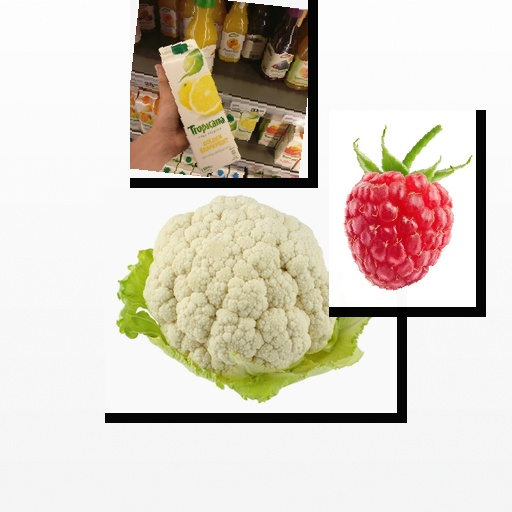
Food items: golden_grapefruit_juice, cauliflower, raspberry